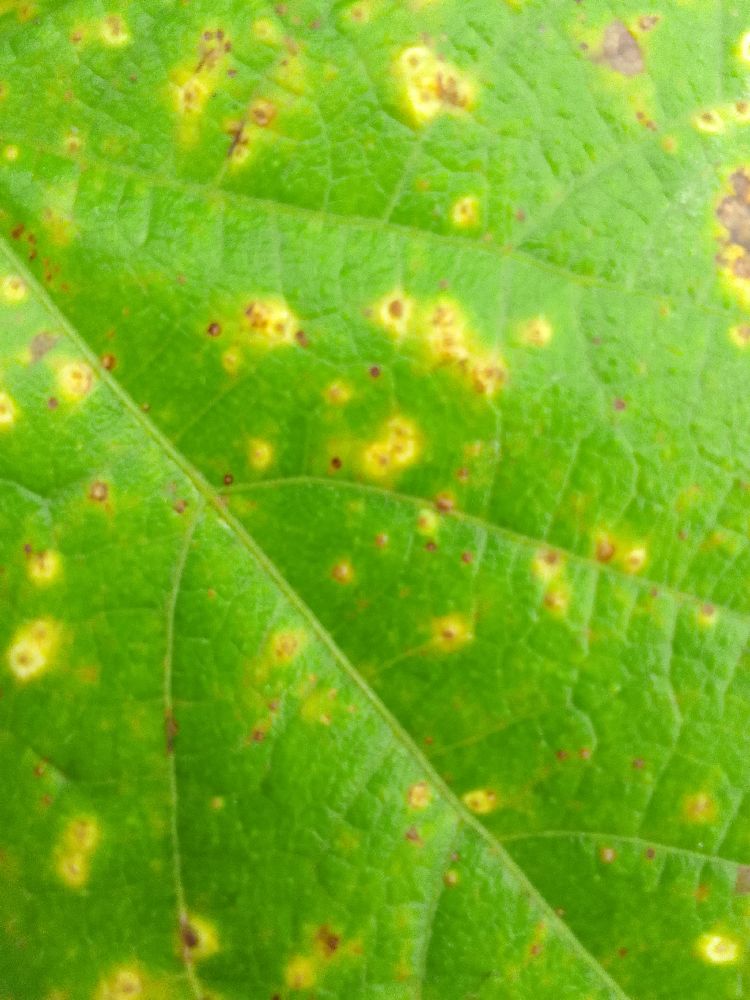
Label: rust